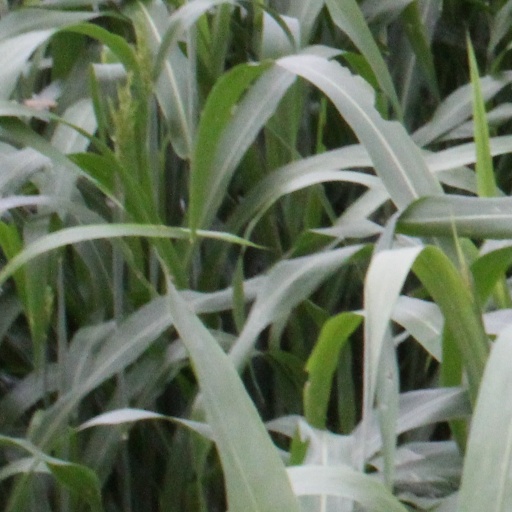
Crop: sorghum